Plug (horticulture)

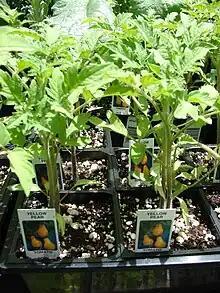
Plugs of yellow pear tomatoes

Plugs in horticulture are small-sized seedlings grown in seed trays filled with potting soil. This type of plug is used for commercially raising vegetables and bedding plants. Similarly plugs may also refer to small sections of lawn grass sod. After being planted, lawn grass may somewhat spread over an adjacent area.